Grigoriy Myasoyedov

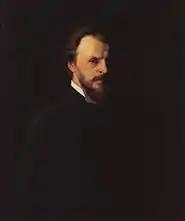
Self-portrait (date unknown)

Having received a stipend for travelling from the Academy, he visited Paris, Florence, Rome and Spain on study trips. Upon returning to Russia in 1870, he was named an Academician. Shortly thereafter, he became one of the founders of the "Association of Travelling Art Exhibitions" (Peredvizhniki), remaining a fervent participant and supporter for the rest of his life. In 1876, he went to live on a farm near Kharkiv and began to create sympathetic portrayals of peasant life.